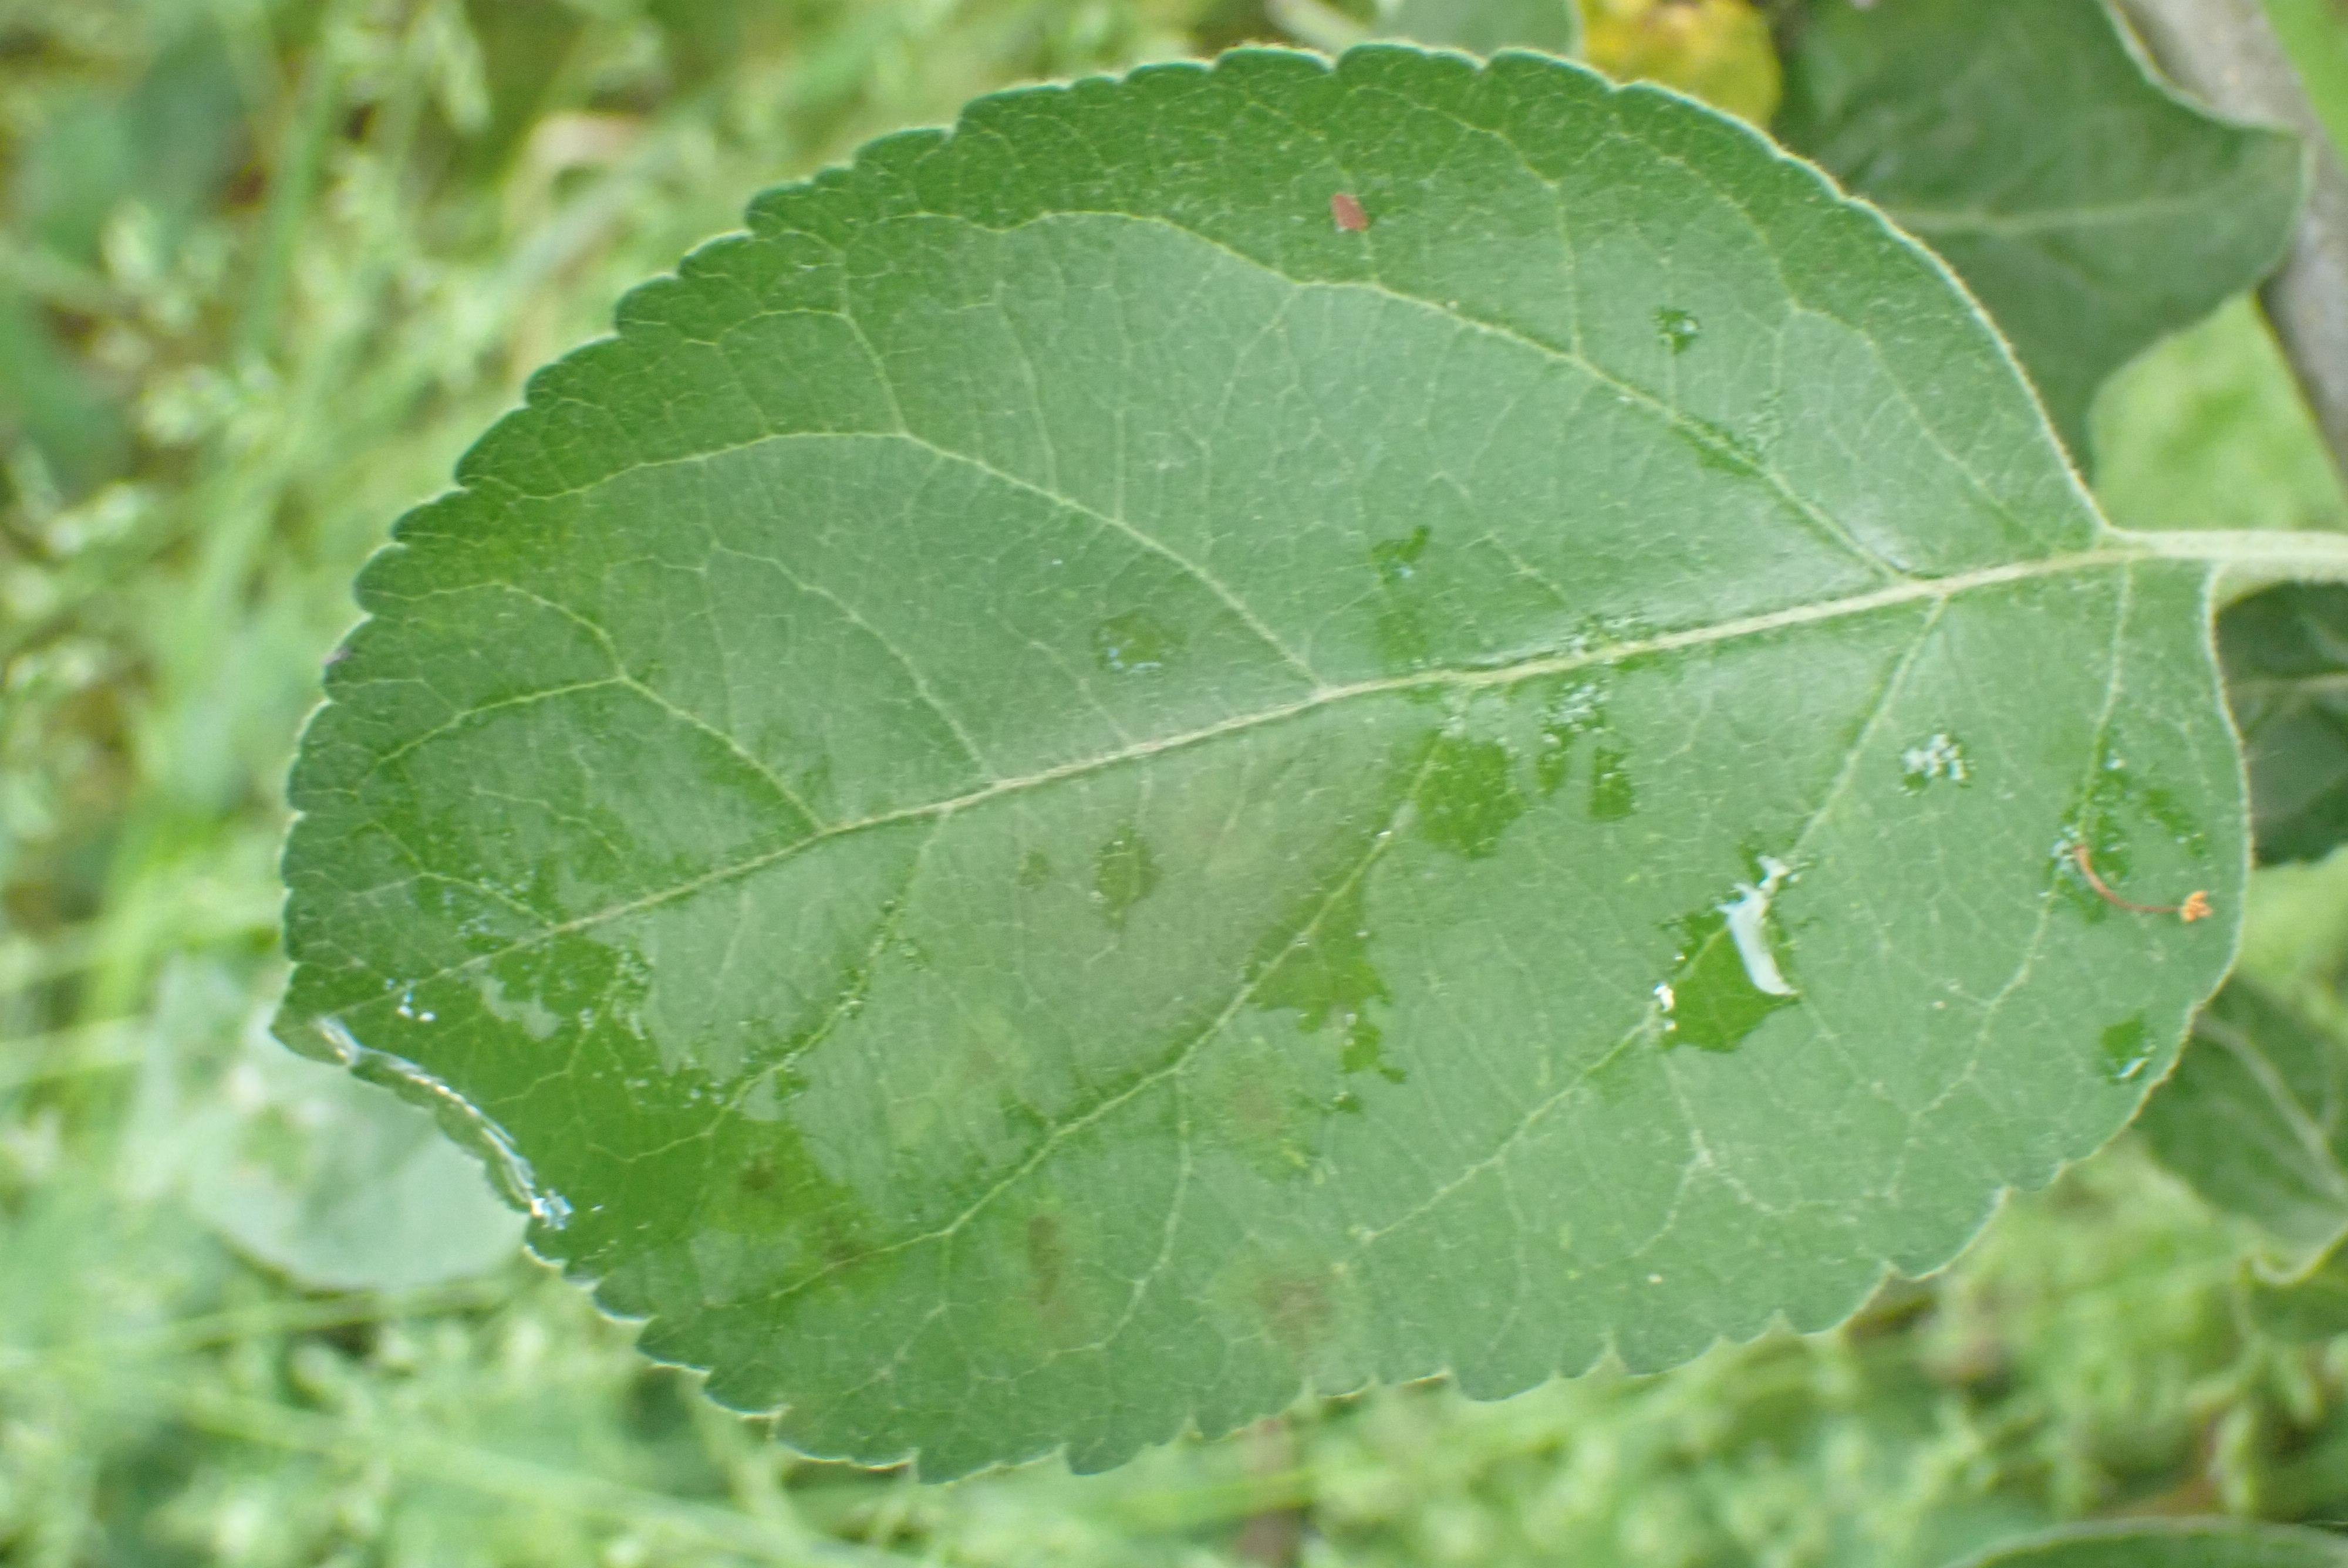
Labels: scab